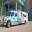
Label: ambulance